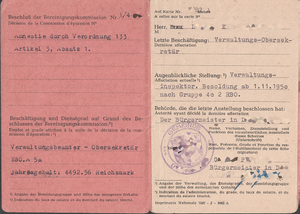
Carte d'Immatriculation des Fonctionnaires, ici issu pour un fonctionnaire municipal du Land de Rhénanie-Palatinat, portant des remarques de la décision de la Commission d'épuration française (dénazification). Carton plié avec feuille en papier collé. Intérieur 1.